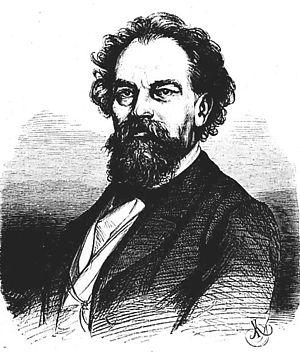
Ignacy Feliks Dobrzyński est un pianiste et compositeur polonais.